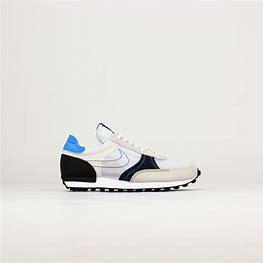
Brand: Nike
Model: Dbreak Type